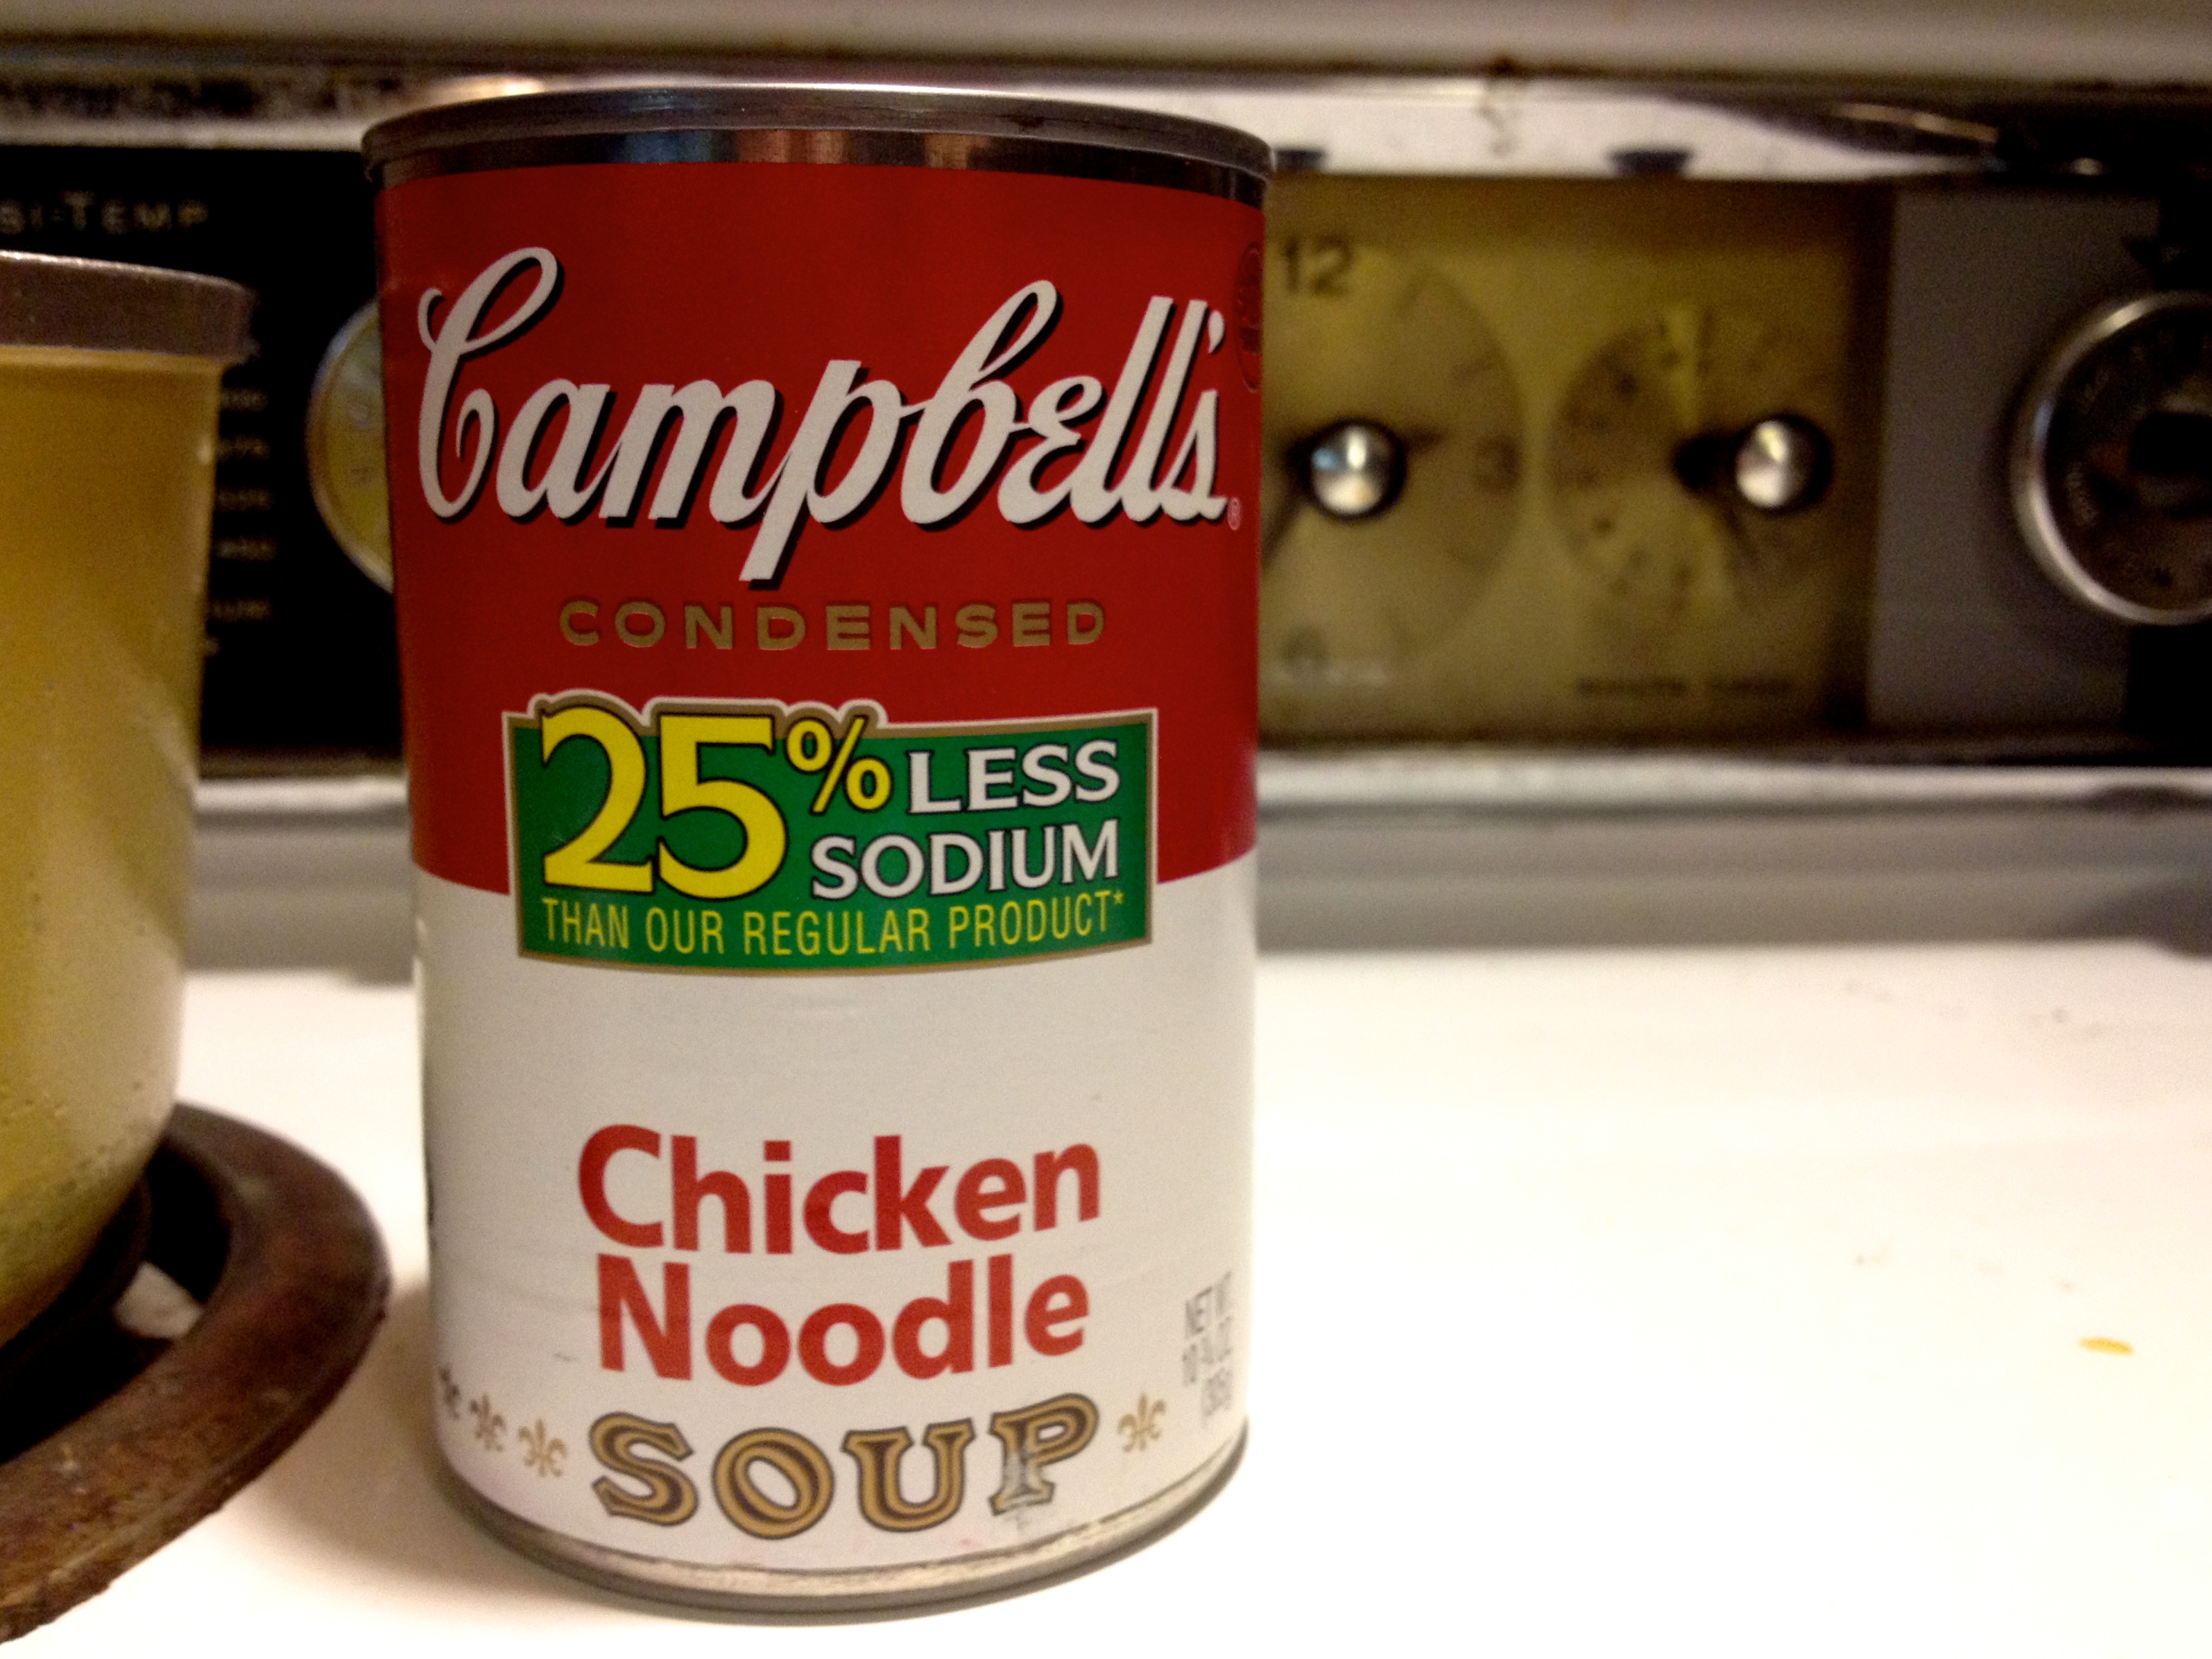
food, produce, drink, mom, 2012366, 5cardflickr, flavor